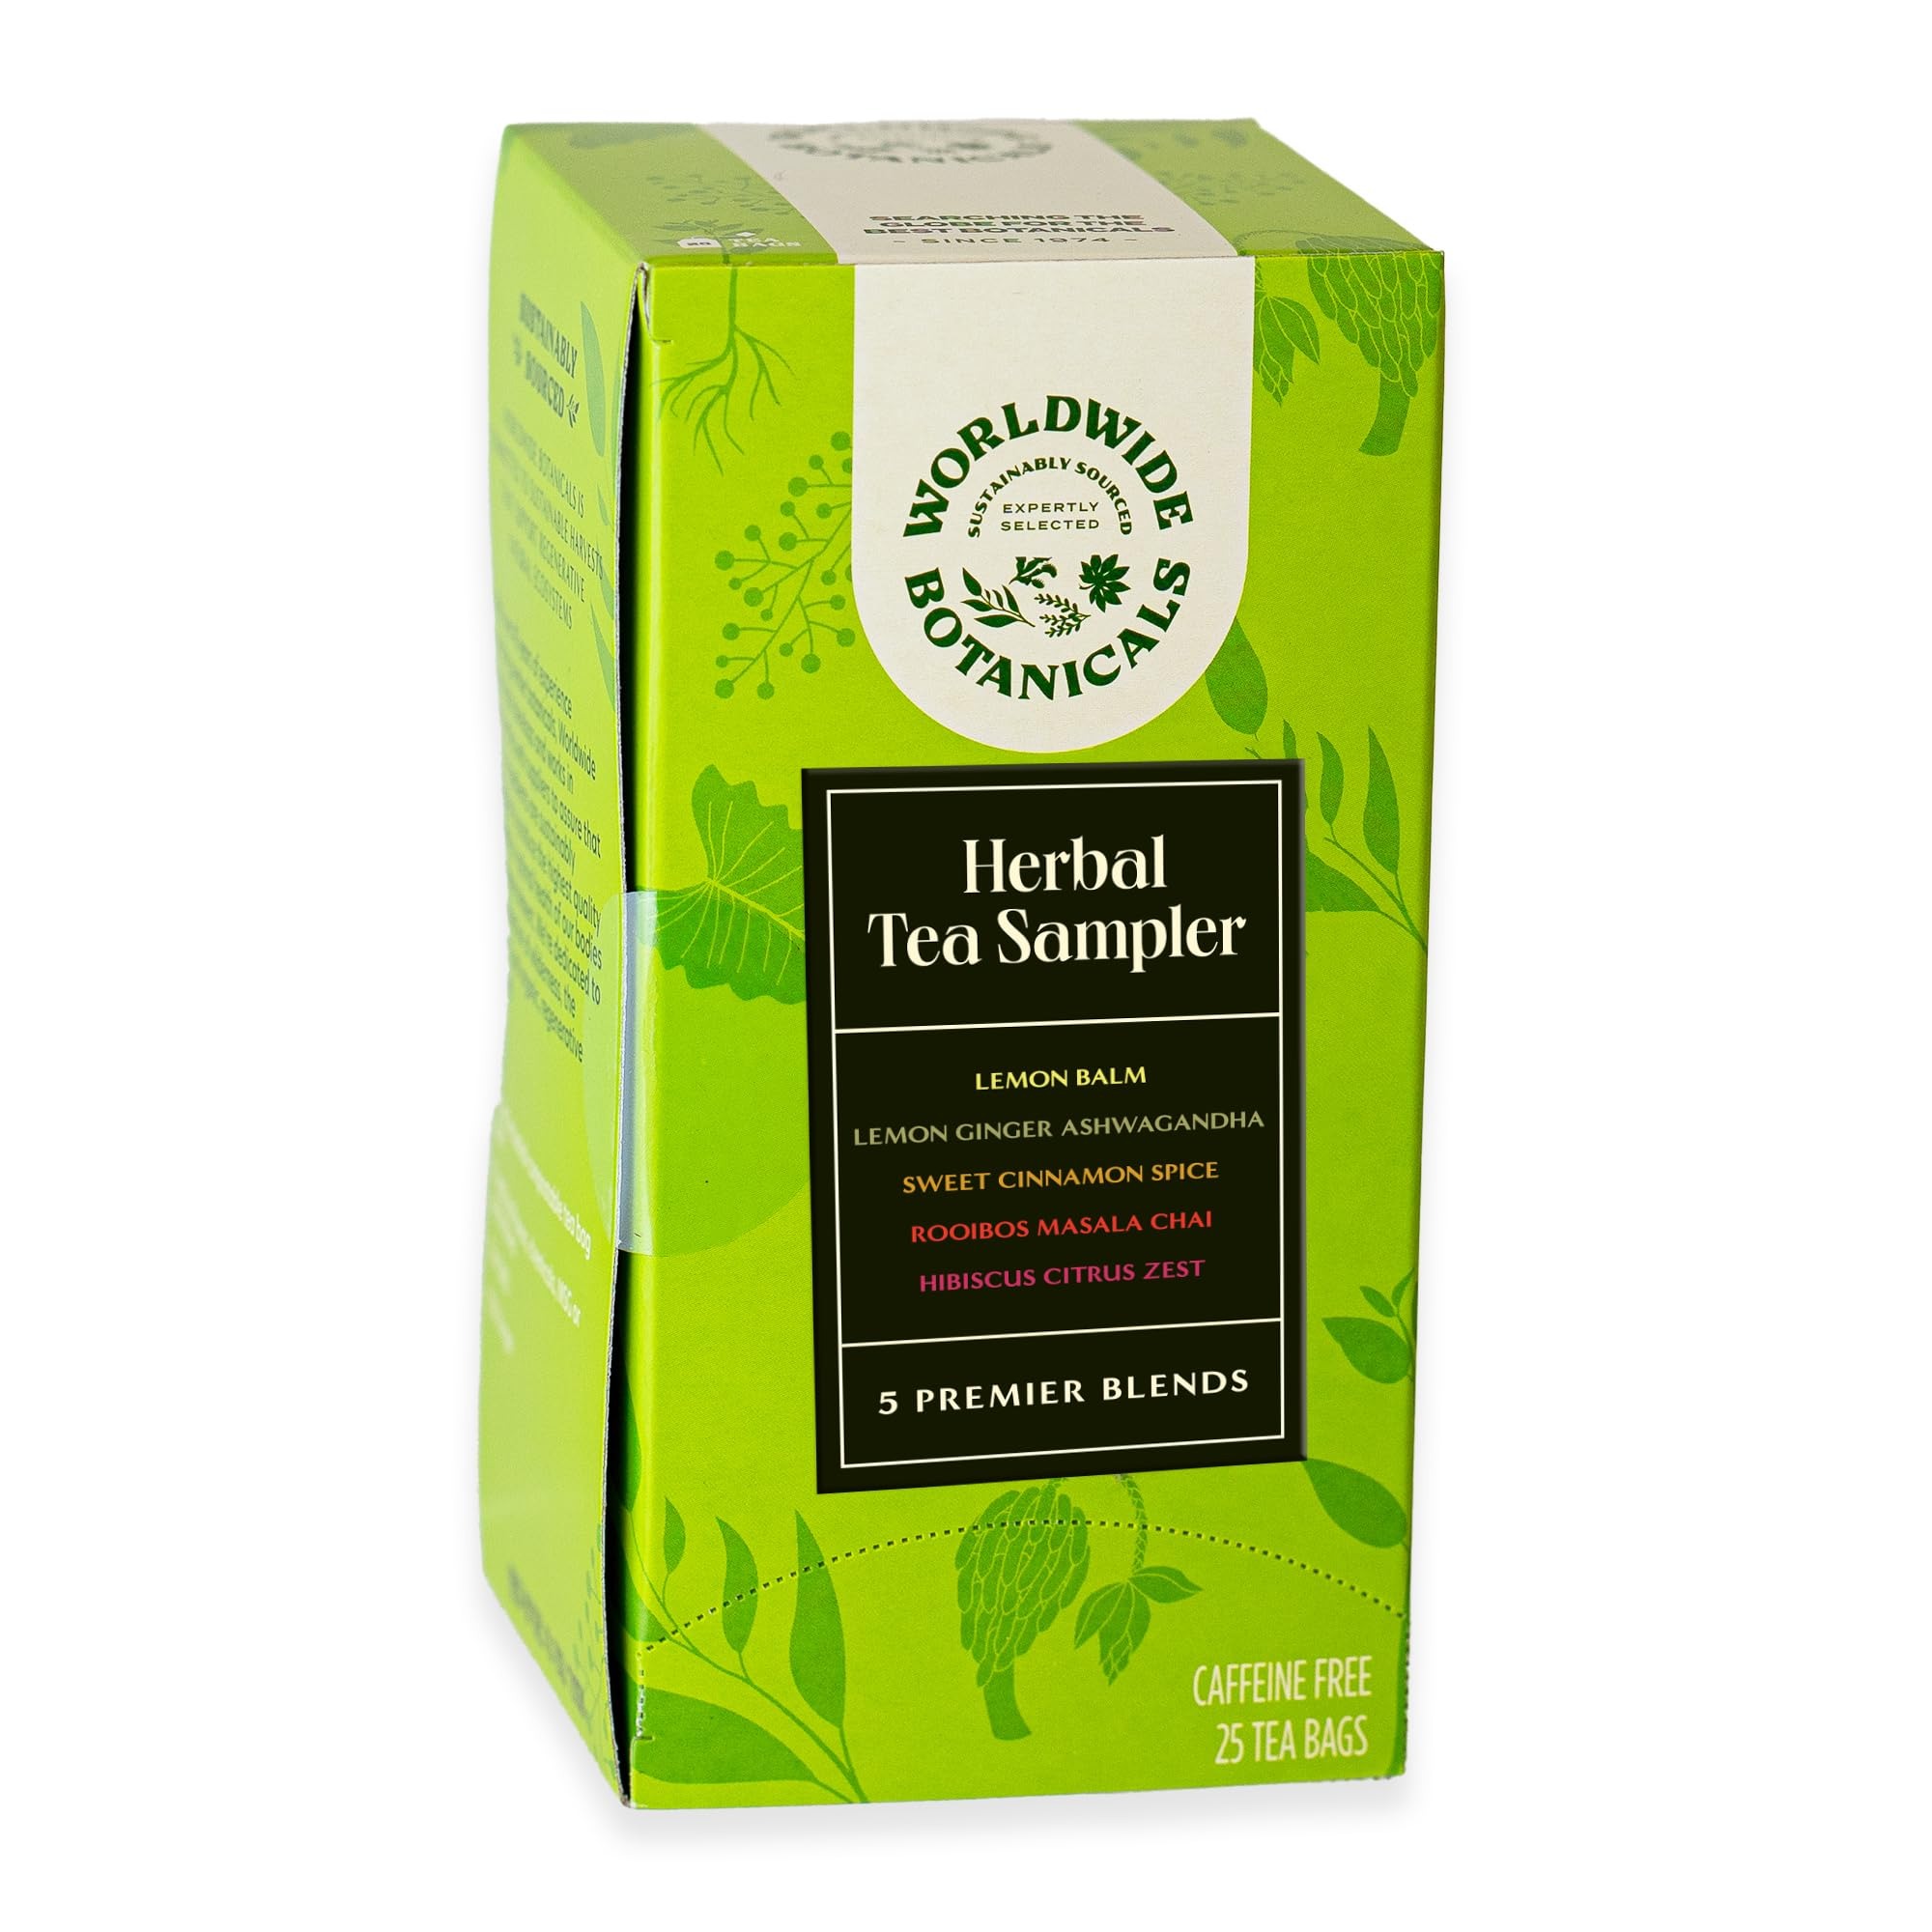
Item Name: Worldwide Botanicals Herbal Tea Sampler, 5 Teas Variety Pack- Lemon Balm, Lemon Ginger Ashwagandha, Hibiscus Citrus Zest, Sweet Cinnamon Spice & Rooibos Masala Chai – 25 Teabags
Bullet Point 1: TASTE 5 PREMIER HERBAL TEAS: Our variety pack provides a delicious herbal tea for every mood and occasion. Get stimulated by spicy Rooibos Masala Chai or sweeten your day with Sweet Cinnamon Spice. Refresh yourself with Hibiscus Citrus Zest. Chill out to reduce your stress with a soothing cup of Lemon Balm. Protect your health with adaptogenic Lemon Ginger Ashwagandha.
Bullet Point 2: 50% MORE HERBS: Our tea bags hold 50% more herbs than other tea brands for robust, aromatic flavor with more health benefits. Brew a 12 oz cup and enjoy a full strength cup of tea. Naturally caffeine free and gluten free.
Bullet Point 3: PURE & ORGANICALLY GROWN: Our tea blends are made from certified organic herbs and spices with the exception of some unique botanicals that aren’t certified yet but contribute amazing flavor. No artificial flavors, chemicals, preservatives or fillers.
Bullet Point 4: DELICIOUS HOT OR ICED: Enjoy as a warm, comforting tea or as a refreshing iced tea during the hot summer months. Can be stored in the fridge for up to a week. Shake tea bag envelope before opening. Steep tea bags for 3-5 minutes in filtered water just off the boil. Add sweetener or creamer as you prefer.
Bullet Point 5: 100% GUARANTEE: With over 40 years of experience sourcing premier botanicals, Worldwide Botanicals develops and works in partnership with suppliers to import the highest quality products. We're dedicated to rainforest preservation, organic agriculture and optimal health. Your satisfaction guaranteed.
Product Description: Taste a variety of herbal teas for every mood and occasion. Get stimulated by spicy teas or refreshed by citrusy teas. Relax with herbal infusions designed to help you combat stress. Five tea blends with 5 tea bags each.
Value: 25.0
Unit: Count

Price: 12.99